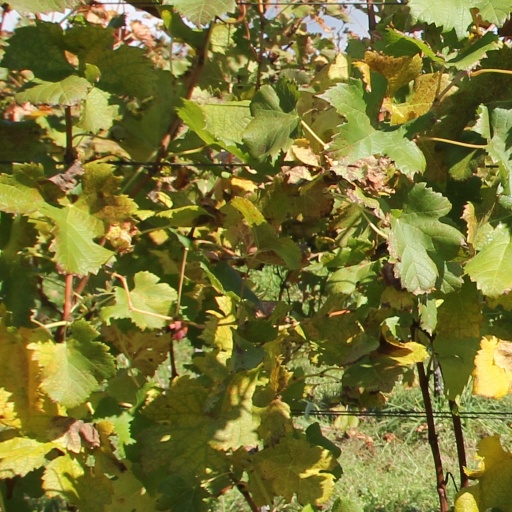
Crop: grape